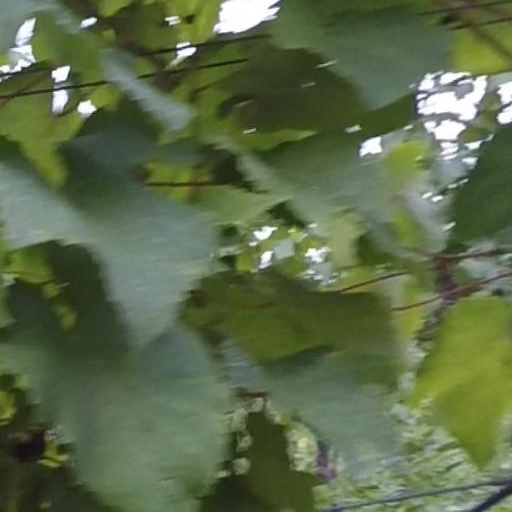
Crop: grape